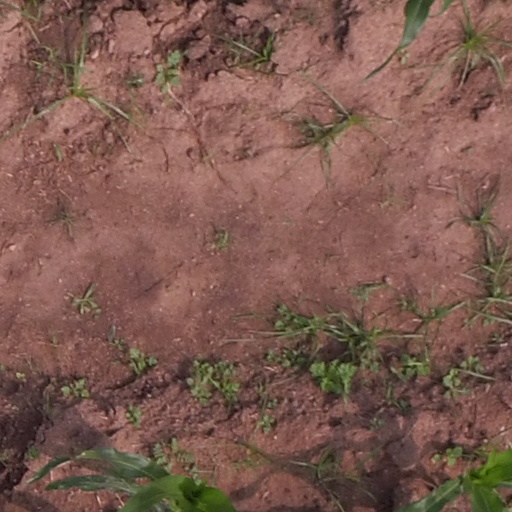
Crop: maize; corn